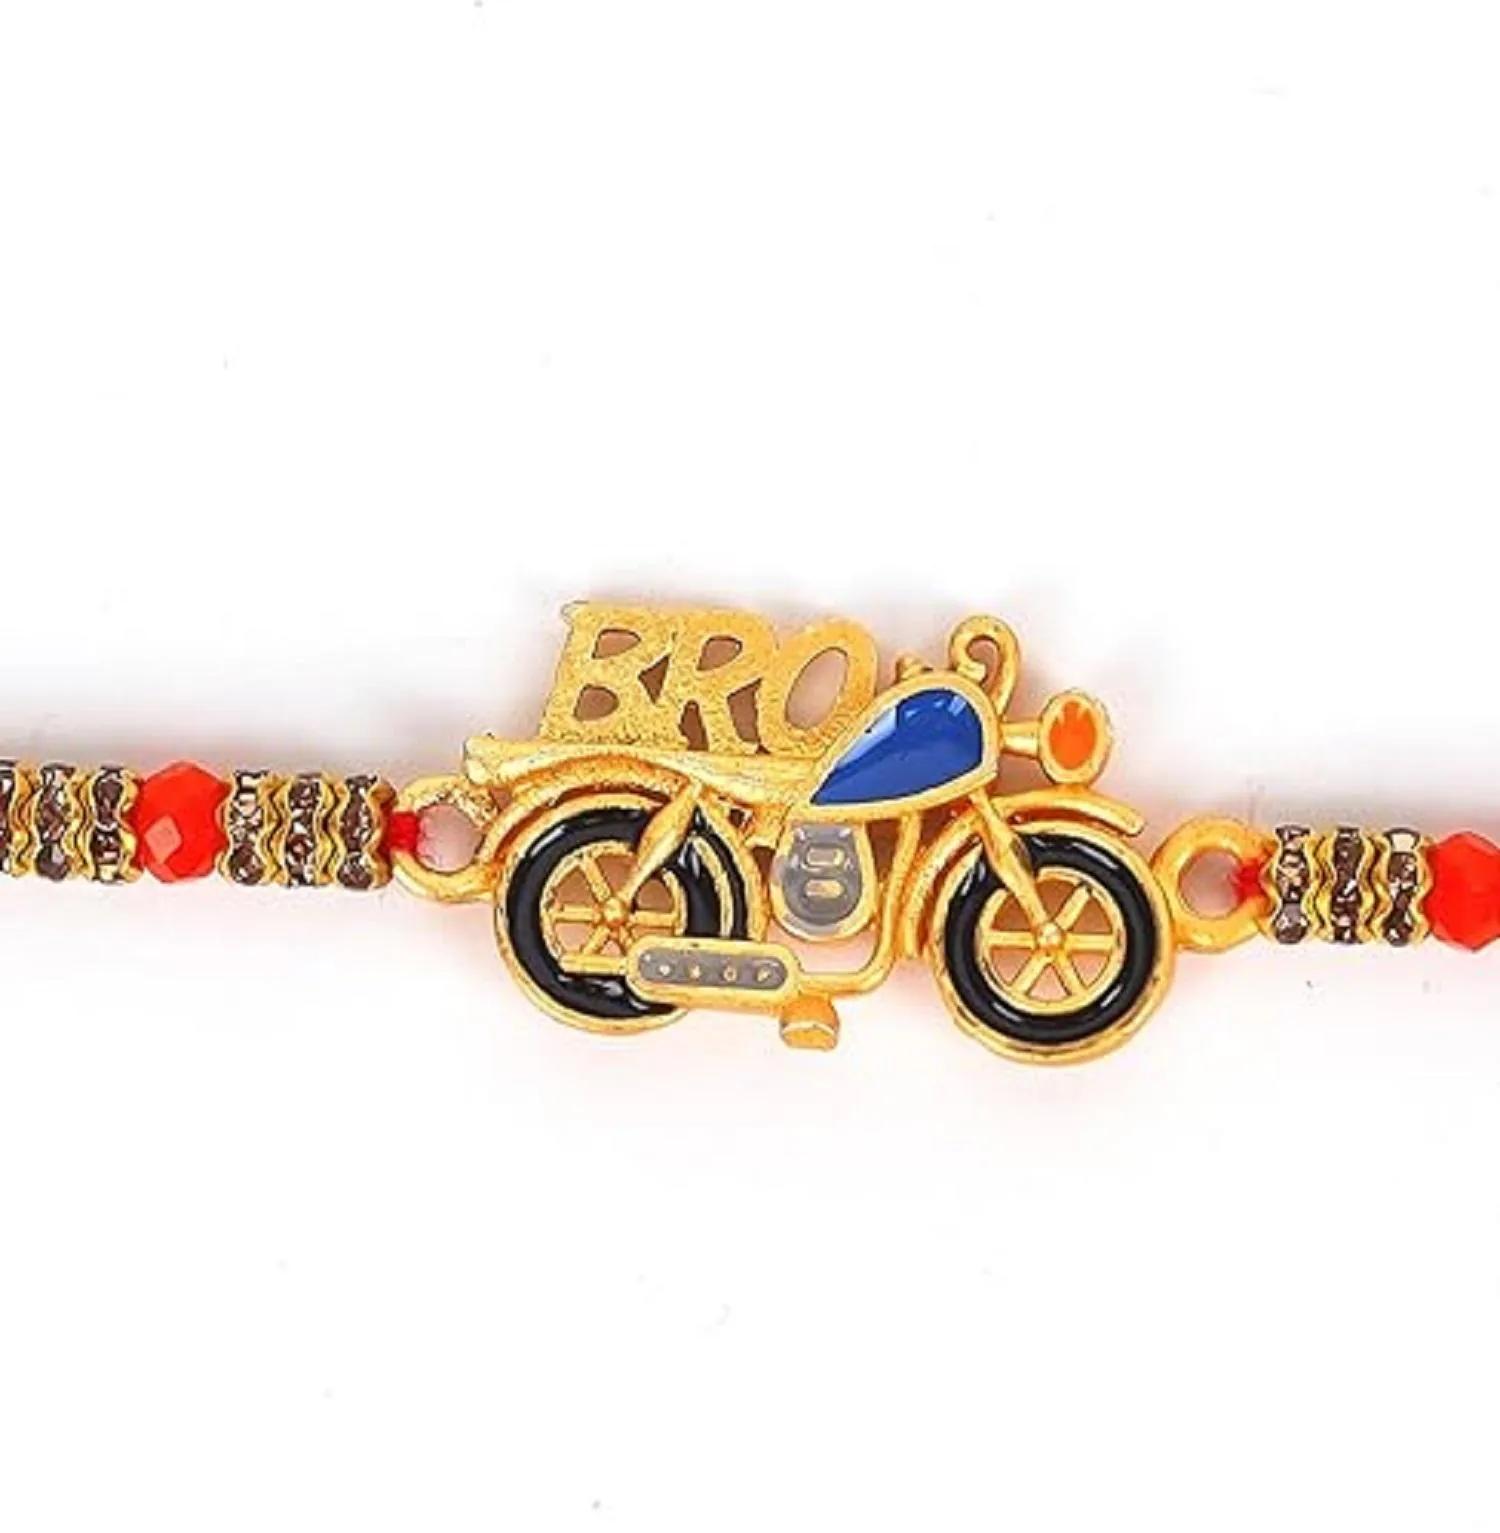
VIBRANCE Traditional 1 bullet Rakhi for Raksha Bandhan.
Type: Rakhis
Brand: VIBRANCE
Price: Rs. 249
 Raksha Bhandan is a celebration of the bond between a brother and sister. We specialize in creating unique rakhi designs for every brother and sister. Our rakhi collection ranges from traditional to modern designs, all of which are handcrafted with love and care. We strive to make each Raksha Bhandan special for our customers by providing the perfect rakhi for their loved ones. With our wide range of designs and styles, you can find the perfect rakhi for your brother or sister. Shop with us today to make your Raksha Bhandan magical. The design of the delivered product or parts of it may vary slightly from what is shown in the image. 
Features: Festival Rakhi, Roli Chawal and Greeting card. Pillow and other Decorative Item only for Decoration,Use this beautiful rakhi for the blessed occasion of rakshabandhan,Gift you brother this wonderful and fabulous looking rakhi this Rakshabandhan and express your love in the most amazing way